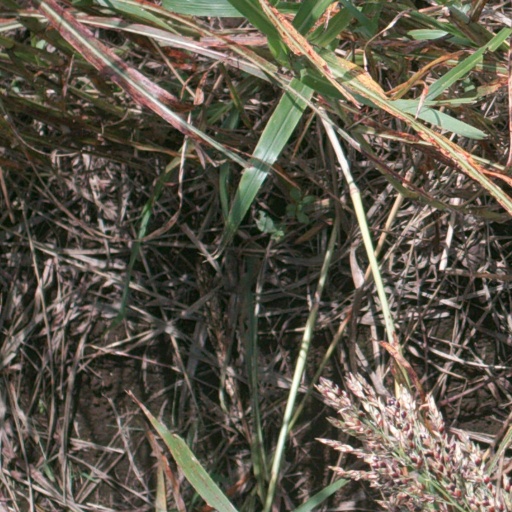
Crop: sorghum